Nevers faience

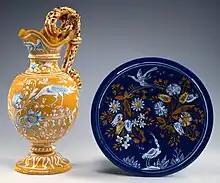
Mustard and blue solid-body wares, 1650–80, with Turkish-inspired birds and flowers.

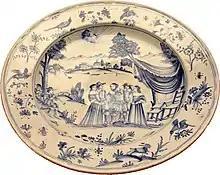
17th-century plate with genteel party in a European-style landscape. The border has birds, flowers and a rabbit, all at the same size.

The city of Nevers, Nièvre, now in the Bourgogne-Franche-Comté region in central France, was a centre for manufacturing faience, or tin-glazed earthenware pottery, between around 1580 and the early 19th century. Production of Nevers faience then gradually died down to a single factory, before a revival in the 1880s. In 2017, there were still two potteries making it in the city, after a third had closed. However the quality and prestige of the wares has gradually declined, from a fashionable luxury product for the court, to a traditional regional speciality using styles derived from the past.